African wild ass

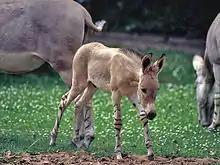
Foal of Somali wild ass ("E. a. somalicus")

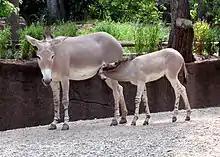
Somali wild ass mother and foal

In the wild, African wild ass breeding occurs during the wet season. The gestation period lasts for 11 to 12 months, and one foal is born during the period from October to February. The foal weans for 6 to 8 months after birth, reaching sexual maturity at the age of 2 years. Lifespan is up to 40 years in captivity.